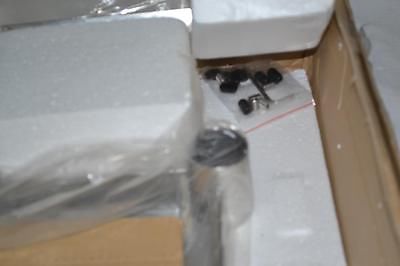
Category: table